Rutiodon

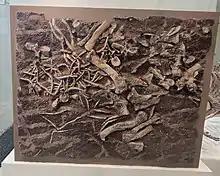

Fossils of a second species, "R. manhattanensis", were discovered in 1910 from "red sandy marl" (Stockton Formation) below the Palisades near Fort Lee, New Jersey. In 1913, it was described by Friedrich von Huene, who provided a new species name in reference to its close proximity to Manhattan. The fossil is a partially articulated posterior torso, including the hip, hind limbs (missing the feet), and portions of the tail and scutes. It was differentiated from "R. carolinensis" based on a proportionally larger tibia and more robust hip. "R. manhattanensis" is also noticeably larger in size: Huene remarked that the holotype has the largest femur he had ever observed in phytosaurs, at a length of 43-44 cm (17 inches).